Choszczno

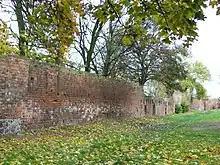
Medieval town wall

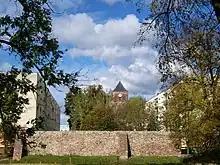
Mediaeval town wall with St. Mary's church in the background

The Brandenburgian margraves, who had established the core of the later New March at the lower Warta, took control of the area between around 1263 and 1269. The margraves' intervention was triggered by a dispute between Barnim and the Order of Saint John: Barnim, unable to pay his debts to the order, refused to hand over territories around Sovin which Albertus Magnus, at the behest of the pope, had selected for compensation. Among those who would have been affected by the transition of these territories was Ludwig von Wedel, an influential magnate who had just changed his allegiance from Barnim toward the margraves. It was most probably he who called the Brandenburgians for help, since they were able to prevent the hand-over through their veto as Barnim's feudal suzerains, a position, contested again and again, they held since 1231/34. While Barnim was excommunicated for his refusal, the margraves took control of the area and renounced Barnim's claim to it, the Wedel family however was assured their possessions.